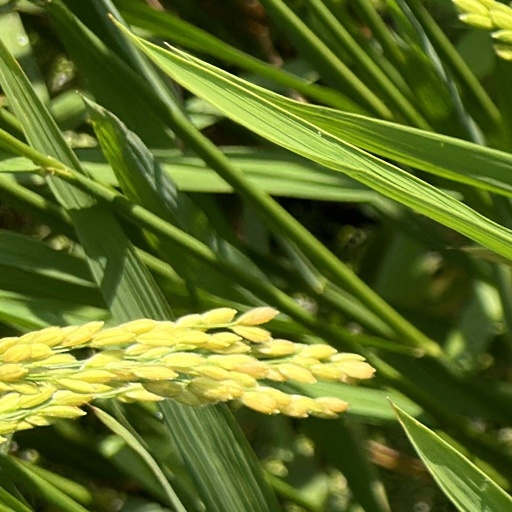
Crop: rice